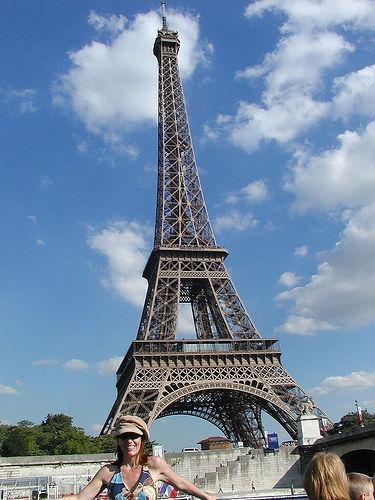
Weather: sun or clear